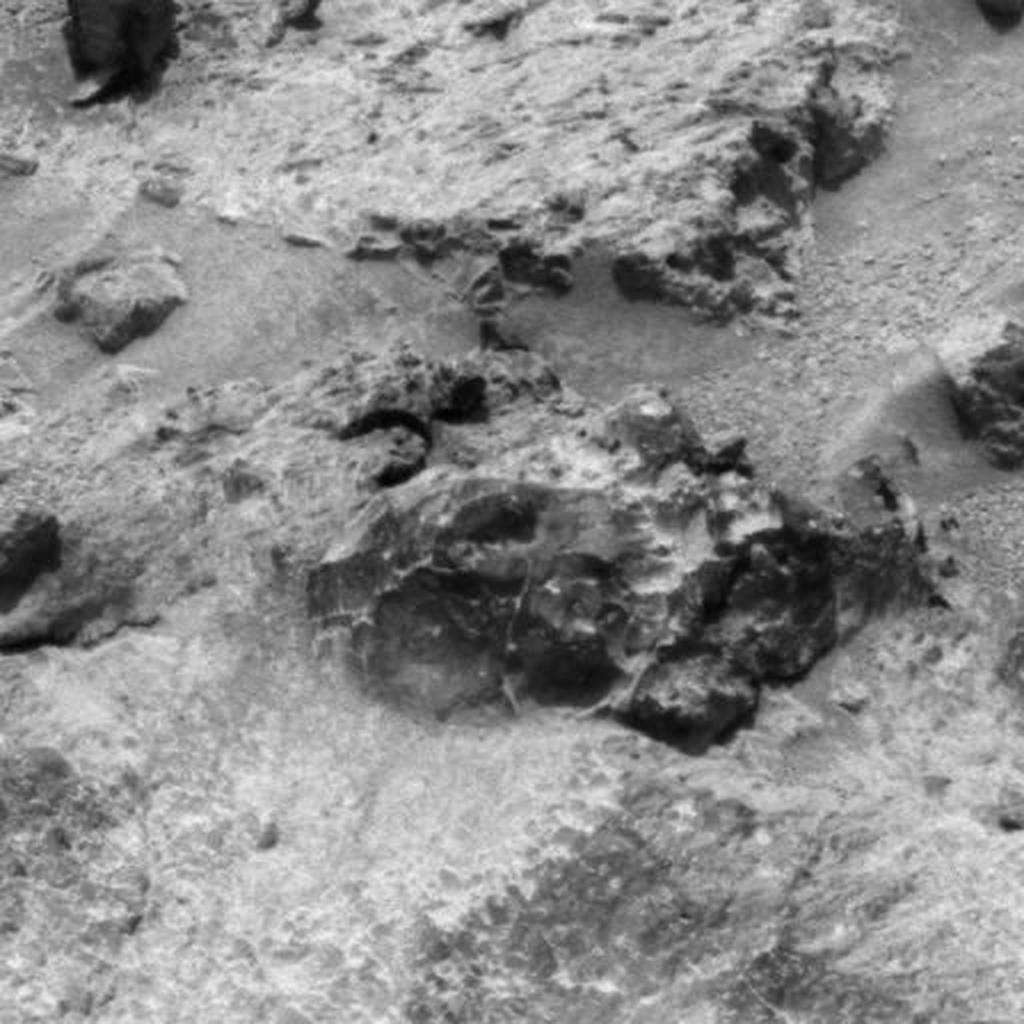
Surface features visible: Rock Outcrops, Clasts, Soil, Nearby Surface